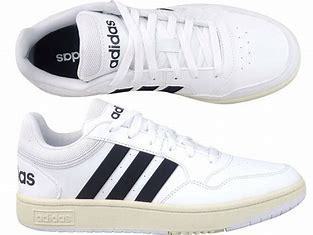
Brand: adidas
Model: NEO Hoops 2 Skate